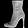
Label: Ankle boot